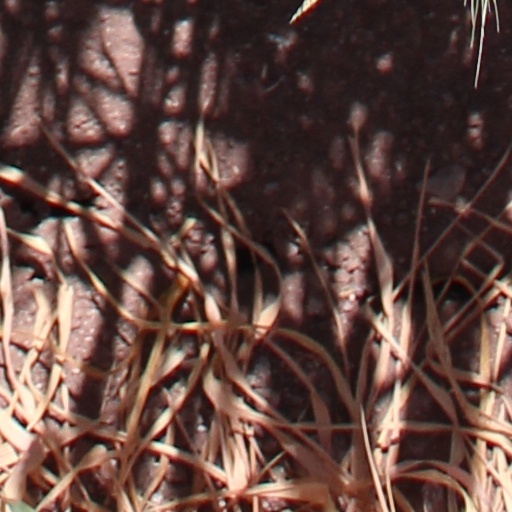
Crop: wheat